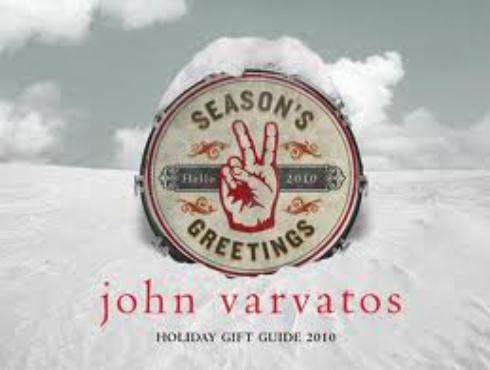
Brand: John Varvatos
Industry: Clothes